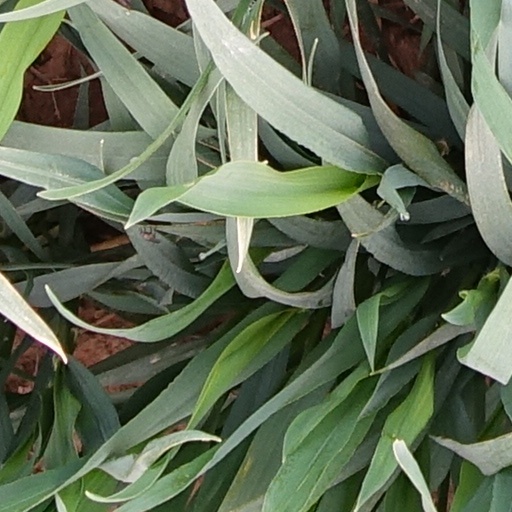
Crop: wheat